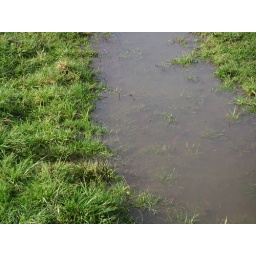
Ruts in the field filled with water after the recent rains.